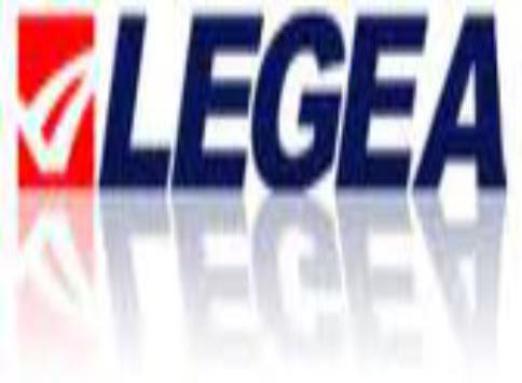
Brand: legea-2
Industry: Sports